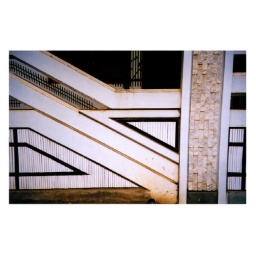
the front fence of an empressively fortified house in the burbs of Jakarta